Pont-d'Ouche

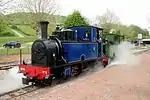
The Ouche Valley tourist train.

Very early in the 19th century, the commune was served by rail, located on the route of the Épinac railroad, built between 1829 and 1835, which ran from Épinac to the Burgundy Canal. Coal from Épinac-les-Mines was brought here by train and loaded onto barges.